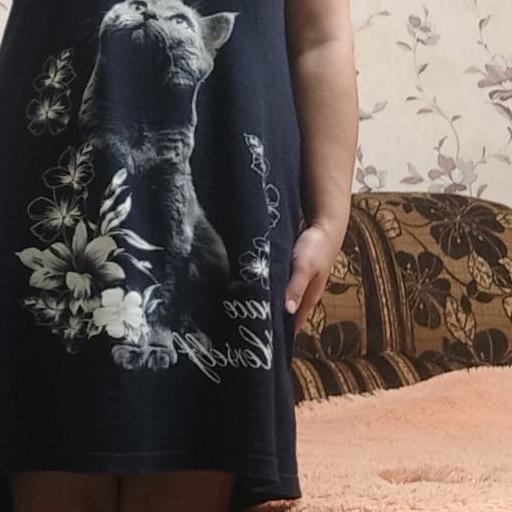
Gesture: no_gesture